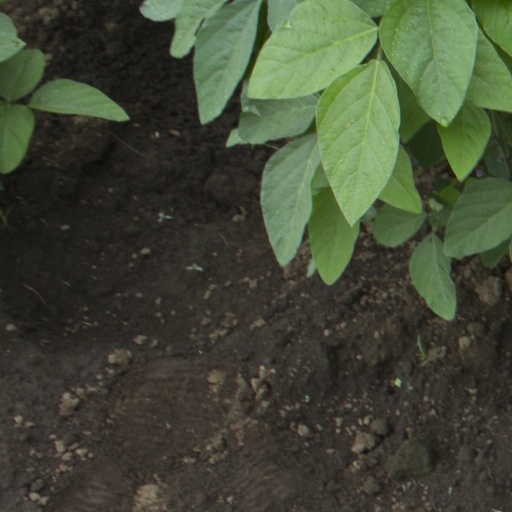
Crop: soybean